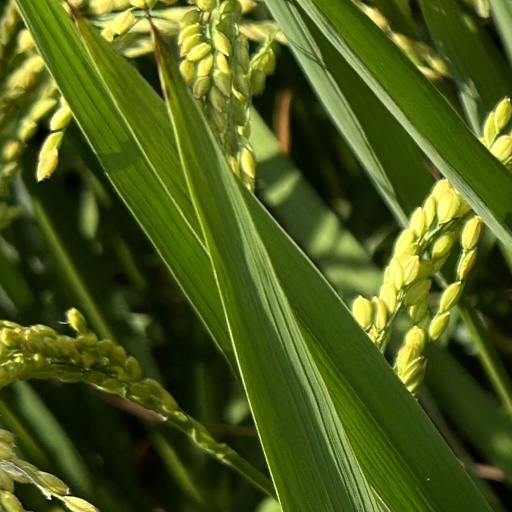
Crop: rice